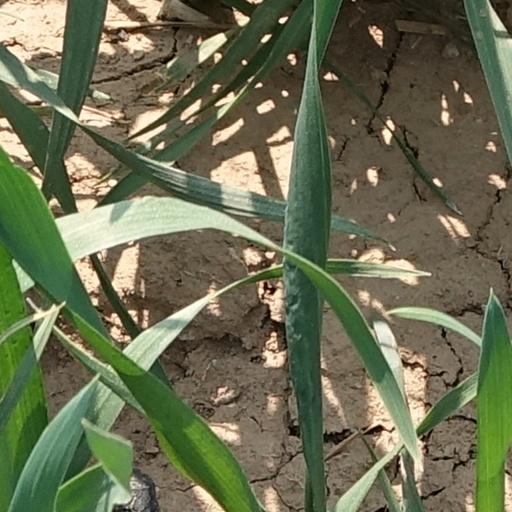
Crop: wheat